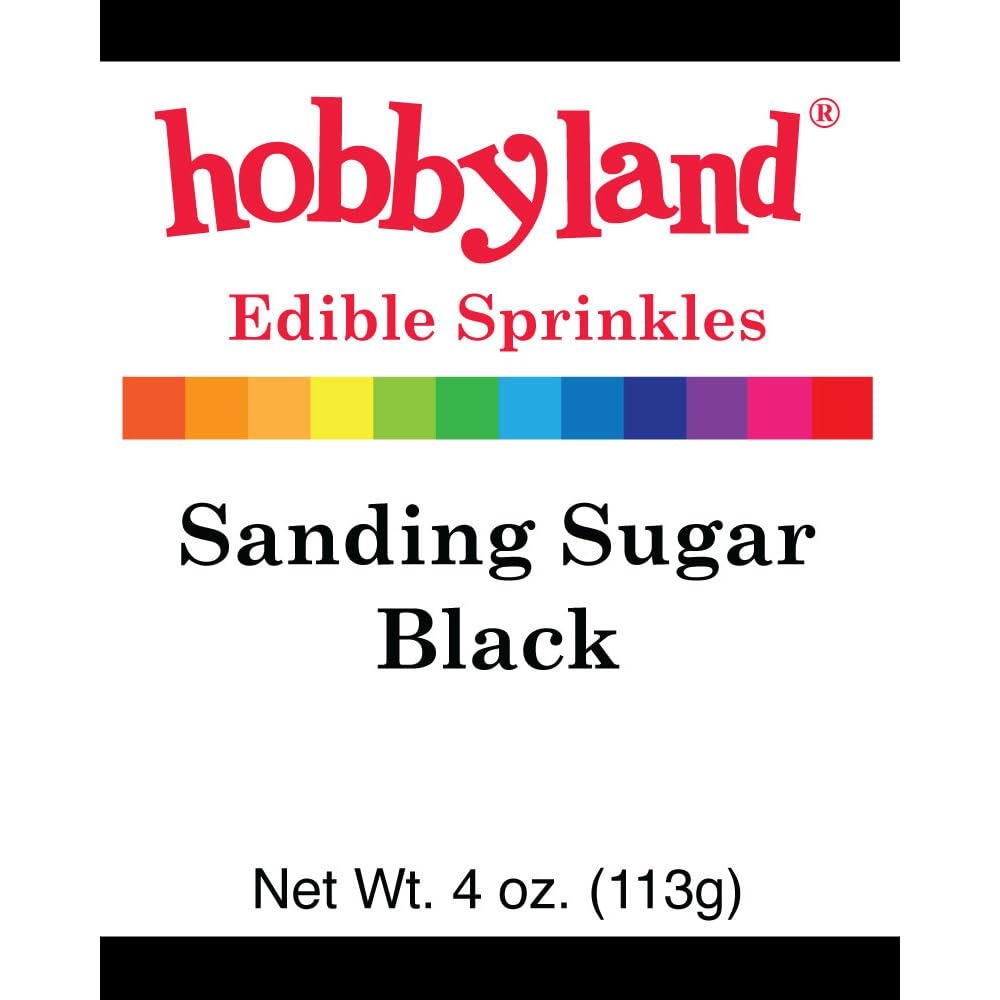
Item Name: Hobbyland Edible Sprinkles, Sanding Sugar, 4 Oz (Black)
Bullet Point 1: Black Hobbyland Edible Sprinkles, Sanding Sugar
Bullet Point 2: 4 oz Jar with Dispensing Sifter Cap.
Bullet Point 3: Decorate with colored sanding sugar on cookies, cupcakes and cakes.
Bullet Point 4: Decorate candy coatings, icing and frostings.
Bullet Point 5: Decorate fudges, chocolates, ice creams, yogurts and smoothies.
Bullet Point 6: Decorate donuts, marshmallows, breads, bakery and desserts.
Bullet Point 7: Egg Free, Dairy Free, Nuts Free, Soy Free, Gluten Free
Bullet Point 8: Certified Kosher Parve
Bullet Point 9: Made in USA
Product Description: "Black Hobbyland Edible Sprinkles, Sanding Sugar, 4 oz Jar with Dispensing Sifter Cap. USES: Decorate with decorative colored sanding sugar on cookies, cupcakes, cakes, candy coatings, icing, frostings, fudges, chocolates, ice creams, yogurts, smoothies, donuts, marshmallows, breads, bakery and desserts. Egg Free, Dairy Free, Nuts Free, Soy Free, Gluten Free, Certified Kosher Parve, Made in USA."
Value: 4.0
Unit: Ounce

Price: 7.99